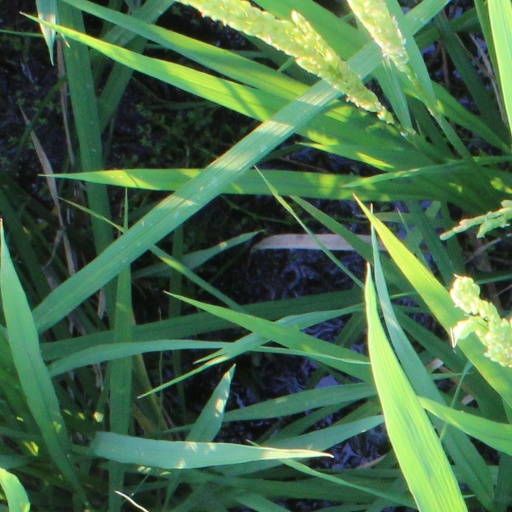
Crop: rice